Bostwick family

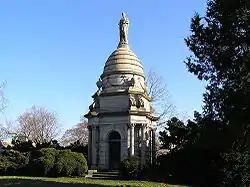
The Bostwick Family Mausoleum in Woodlawn Cemetery

Jabez Bostwick and his wife Helen had two daughters, Nellie and Evelyn, and a son, Albert Carlton Bostwick (1876–1911). Nellie Bostwick married Francis Lee Morrell, a member of the New York Stock Exchange. Their youngest daughter, Evelyn, first married Capt. Albert Carstairs of the Royal Irish Rifles and made her home in London, England. Their daughter, Joe Carstairs, was well known in the 1920s as a powerboat racer who led an eccentric lifestyle.